Chainsaw safety features

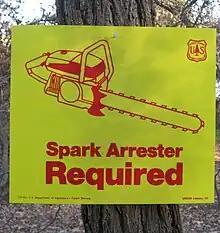
Warning sign for mandatory use of spark arresters

The exhaust directs the hot and noxious gases coming from the engine away from the user. A faulty exhaust increases noise, decreases engine power, can expose the user to unsafe levels of exhaust gases, and can increase the chance that the user could accidentally touch extremely hot metal. Most models feature a spark screen which is integrated into the muffler. The spark screen prevents sparks from being discharged from the exhaust and potentially igniting sawdust. The spark screen also reduces noise.